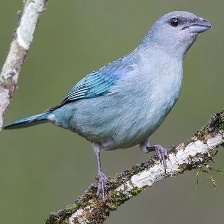
Species: AZURE TANAGER
Scientific name: THRAUPIS CYANOPTERA